Monterrey, Casanare

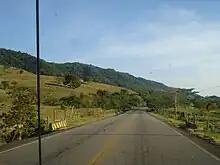
The interdepartmental road.

The uplands are located in the southern part of Monterrey and in some small isolated areas in the centre of the urban area, with heights ranging from 300 to 600 MASL. The areas are characterized by flat, geologically recent areas which have been raised and tilted. Diffuse runoff and laminar surface erosion is present. The uplands are surrounded by dissected terraces. The topography is characterized by flat and wavy slopes up to 12%. Its lithology presents surface gravels and ridges which cover the box formation. The drainage is dense, dendritic, or sub-parallel.